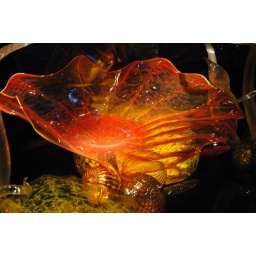
Blown glass inspired by the ocean